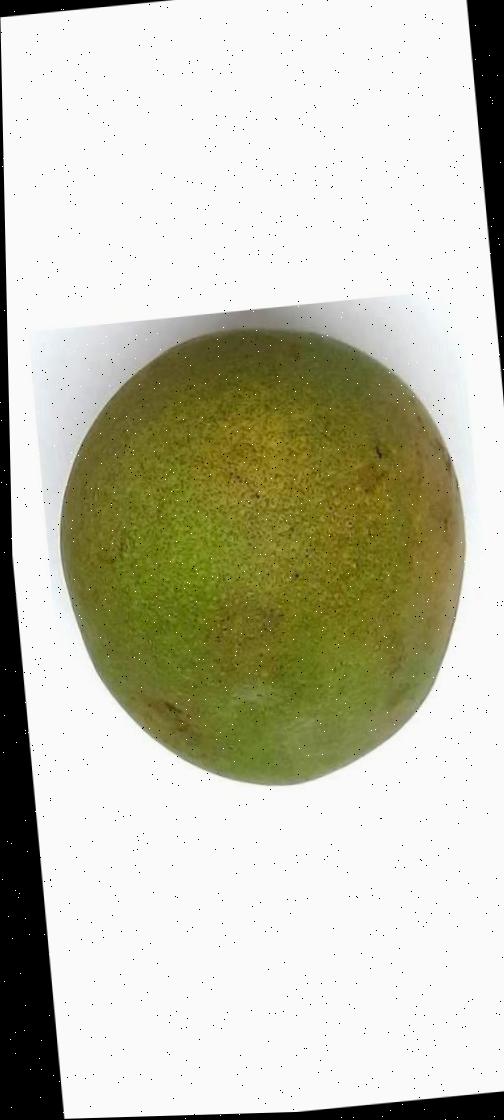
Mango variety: Himsagor